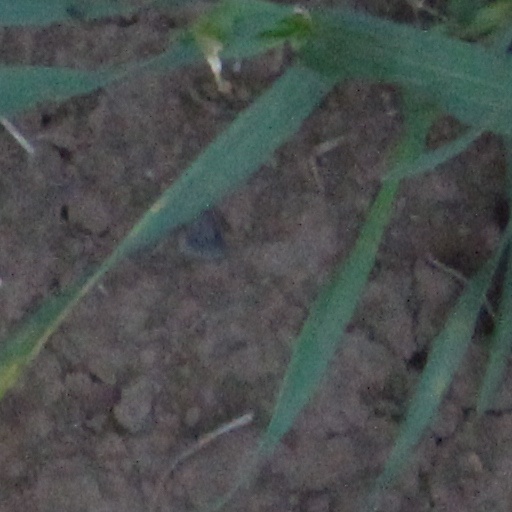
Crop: wheat